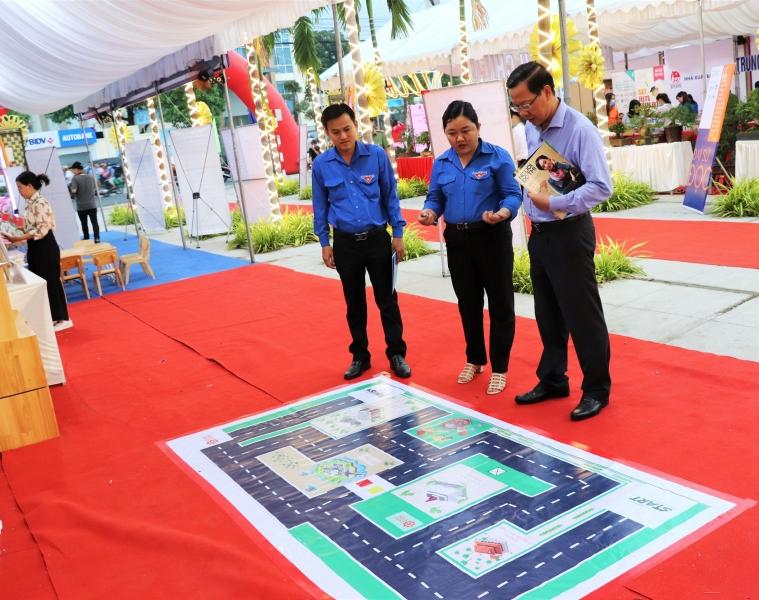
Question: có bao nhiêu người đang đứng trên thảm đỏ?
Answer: có bốn người